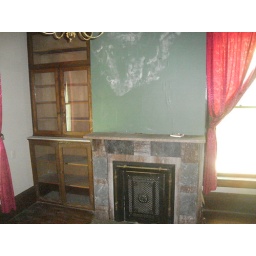
2nd fireplace in living room - below ceiling leak from roof and second floor